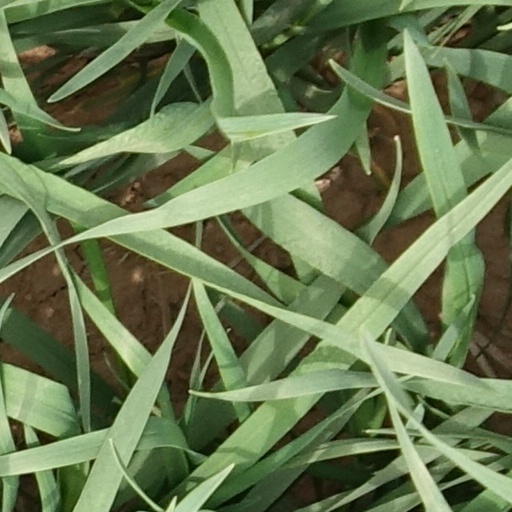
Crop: wheat